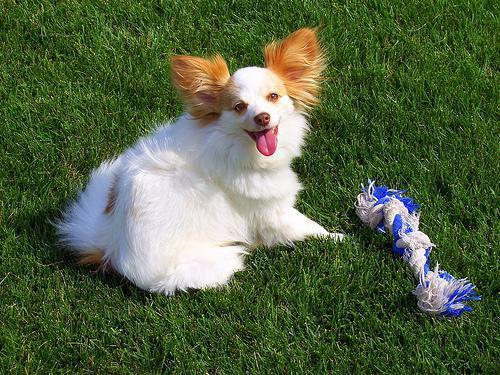
papillon